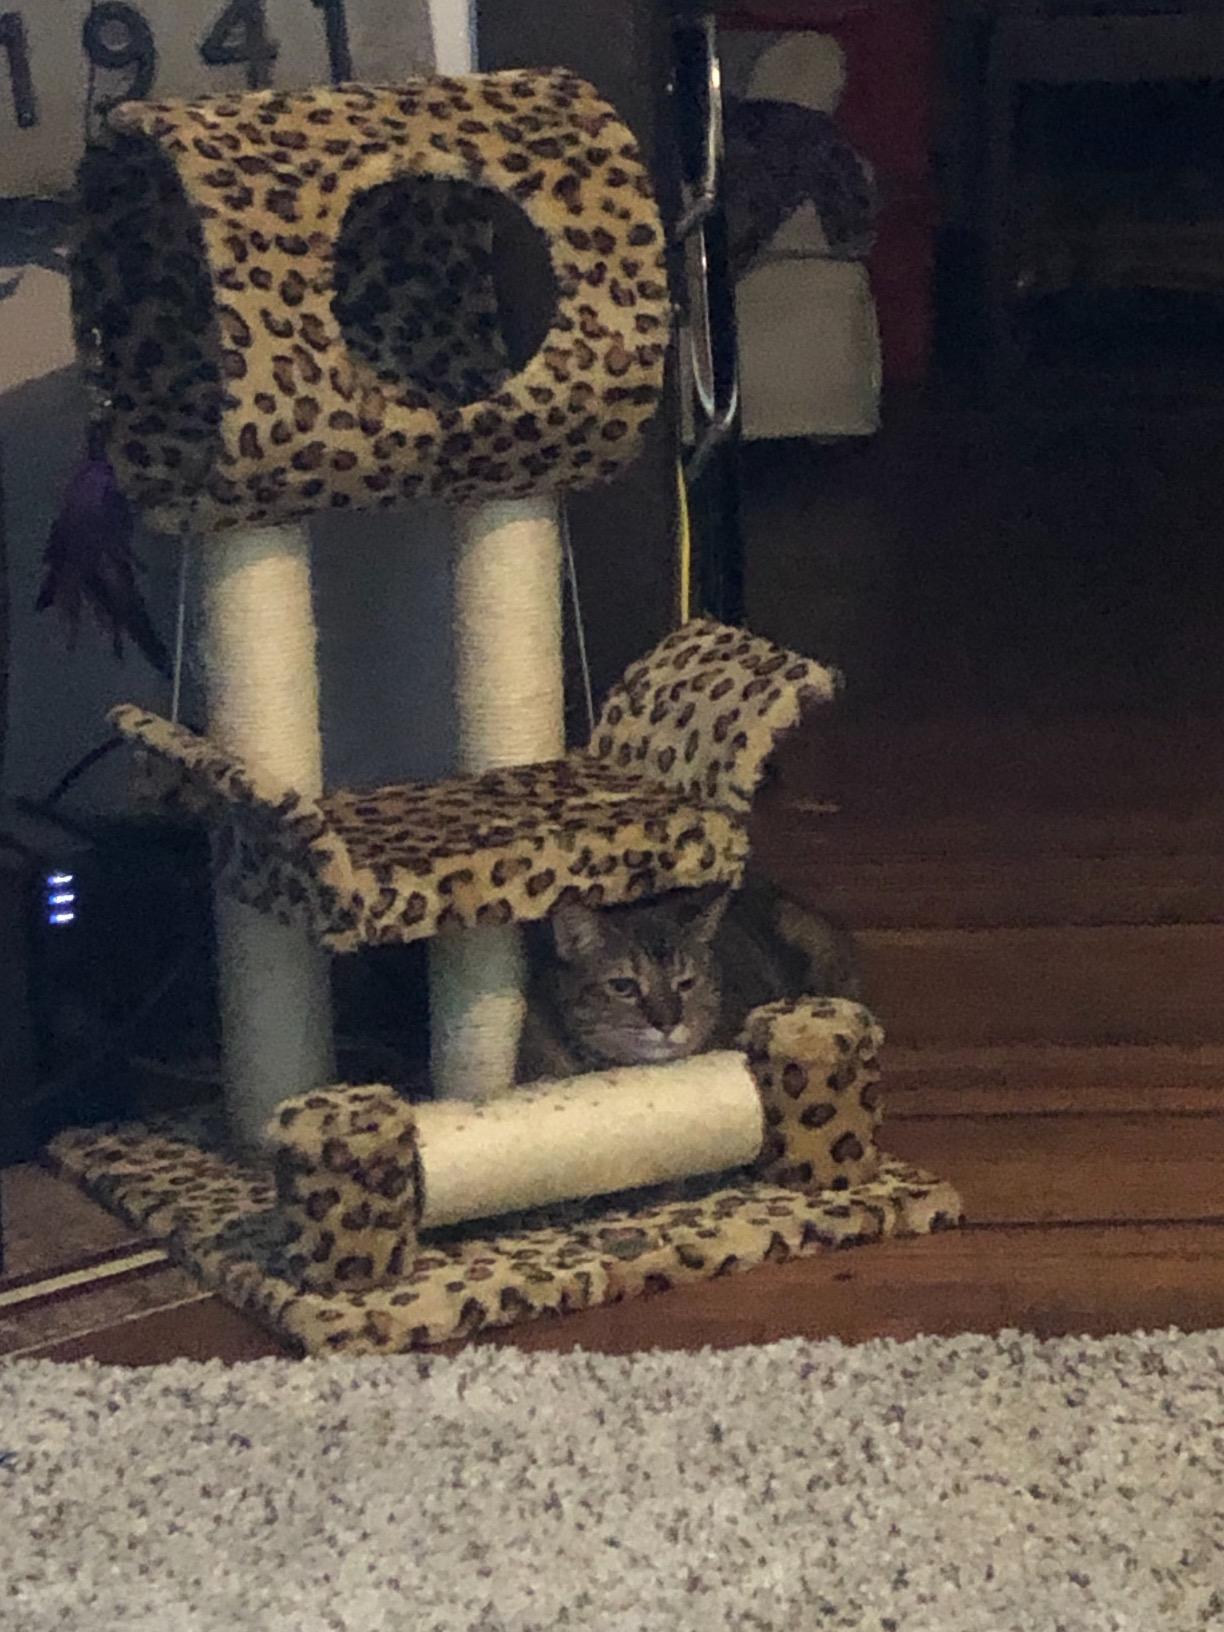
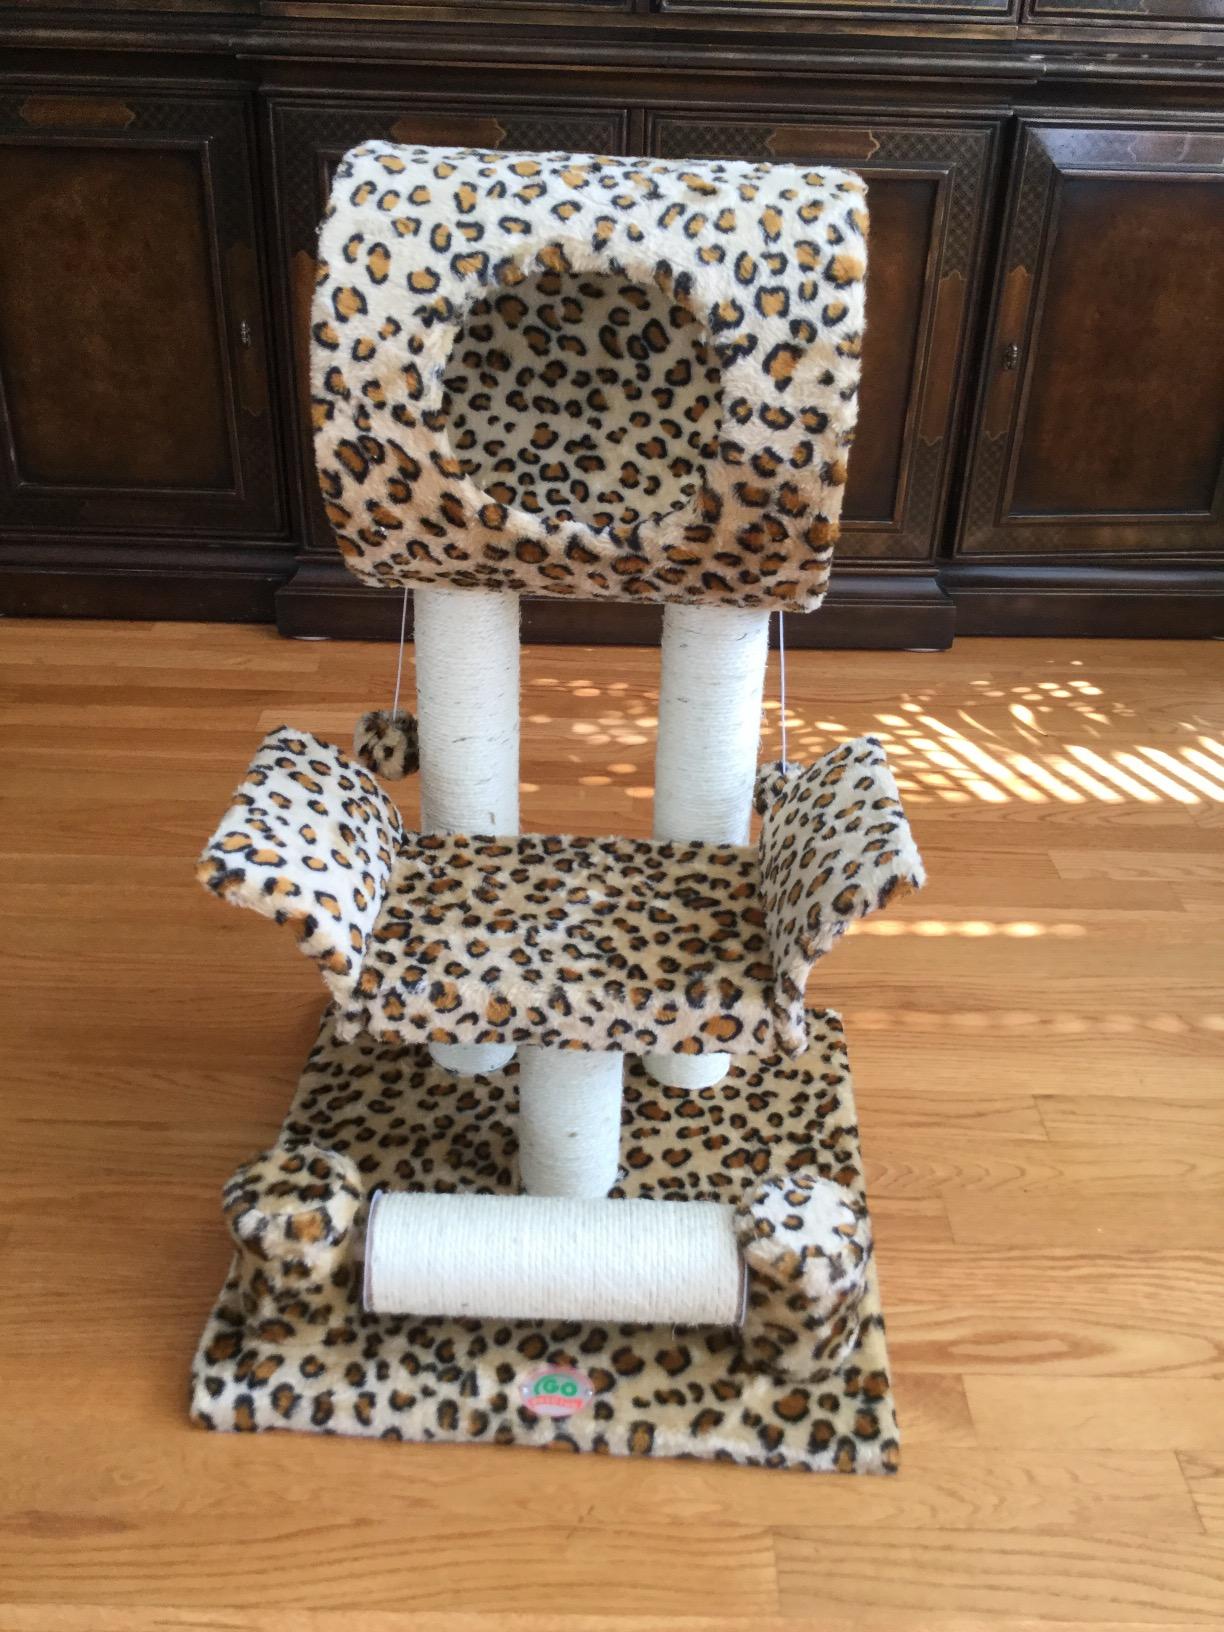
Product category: items_cat tree
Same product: yes